Cody's Books

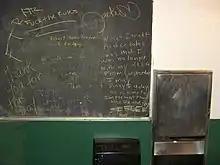
The restrooms at the Telegraph Avenue store, equipped with blackboards and chalk

The first store opened in 1956 on Euclid Avenue in Berkeley, California. It was founded by Fred (1916–1983) and Pat (1923–2010) Cody. It moved to a larger location on Telegraph Avenue in 1960. As the business expanded, it outgrew this property too. In 1962, Steve Van Strum joined the staff and built up the French and German book sales. In 1964, Van Strum's investment counsellor father put in a bid for an old gas station on a corner lot nearby. The bid was successful and the father gave the Codys and his son a free hand to design a building fit for a good bookshop, one with high ceilings, plenty of light and soft wood and textiles to surround the books. Steve Van Strum created a poetry festival in the Spring of 1965 with an unusually large collection of 1,000 poetry titles on exhibit and on sale and poets reading on site. The bookshop moved to the new building in 1965, it becoming the largest store dedicated to paperbacks in the area. Van Strum was key to the growing international connections of the book store, attending the Frankfurt Book Fair and liaising with Oxford University Press. He left, with his wife Carol Van Strum and children, in 1968 after which the Codys once again had the total responsibility of managing the store.